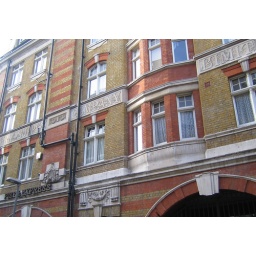
Difficult to make visual sense of a large building in a narrow street with a small camera.